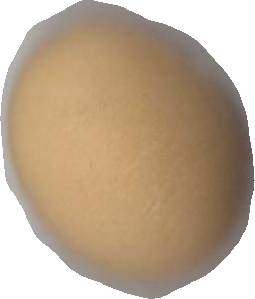
Variety: Dega